Iraqi passport

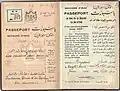
1934 Iraqi passport used up to 1939 for Europe and British Palestine.

The new A-series passports differ from G-series passports in that they contain text in Arabic, Kurdish and English. There is also a difference on the page containing personal data – G-series passports have a field for the passport holder's signature or fingerprints, while in A-series passports, this field has been replaced by a bar code